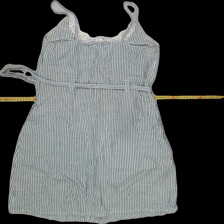
View: back
Type: Dress
Category: Ladies
Brand: Not Applicable
Colors: White, Blue
Material: 89% Cotton 11% Cont?
Pattern: Striped
Cut: Regular
Size: 40
Trend: No trend
Stains: Yes
Damage: 0
Price range: <50
Recommended usage: Export